George Robert Merrell

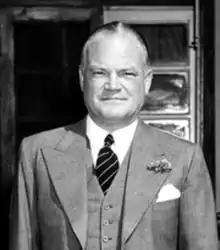
George Robert Merrell while in Tibet in 1946

George Robert Merrell Jr. (July 13, 1898 – December 16, 1962) was an American diplomat who served as the United States Ambassador to Ethiopia and United States Ambassador to Afghanistan. During his diplomatic career he served in Haiti, China, India, and Afghanistan.